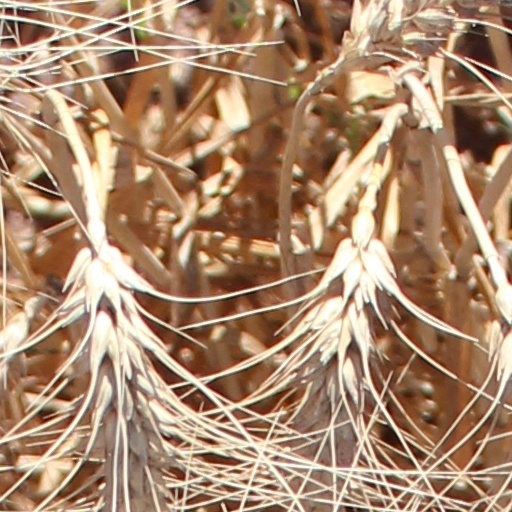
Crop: wheat